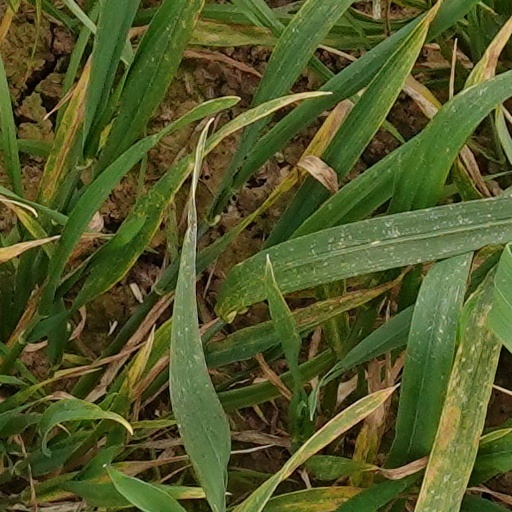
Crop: wheat